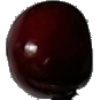
Label: cherry